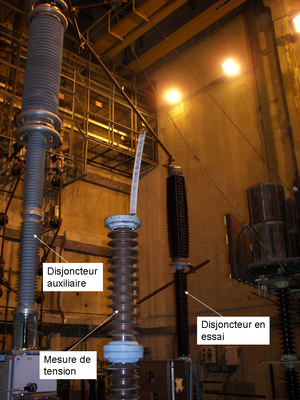
Des essais d'établissement et de coupure sont exigés par la norme internationale CEI 62271-100 pour démontrer les performances d'un disjoncteur à haute tension à courant alternatif. Les normes ANSI/IEEE ont des spécifications similaires qui sont harmonisées en grande partie avec celles de la CEI.